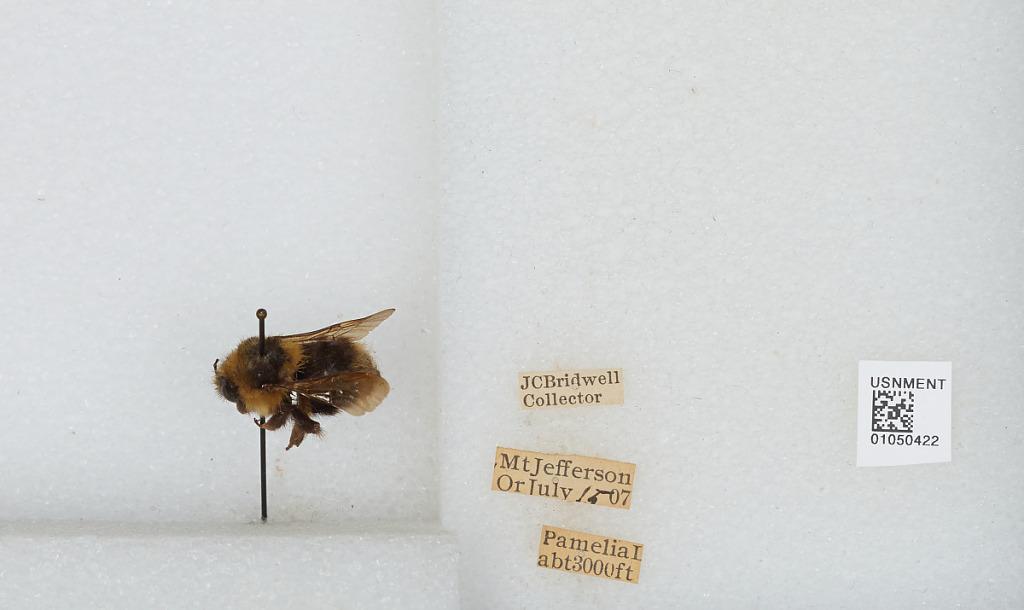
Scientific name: Bombus sp.
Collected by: J. Bridwell
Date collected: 1907-7-15
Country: United States
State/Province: Oregon
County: Linn
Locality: Mount Jefferson, Pamelia Lake
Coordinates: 44.6517, -121.845